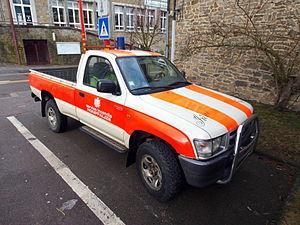
La zone de secours Luxembourg est l'une des 34 zones de secours de Belgique.